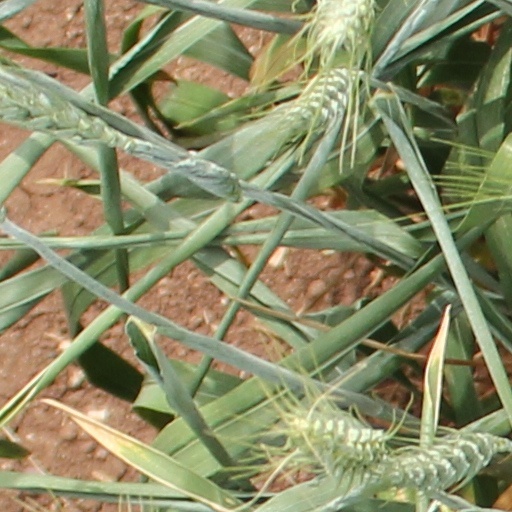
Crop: wheat